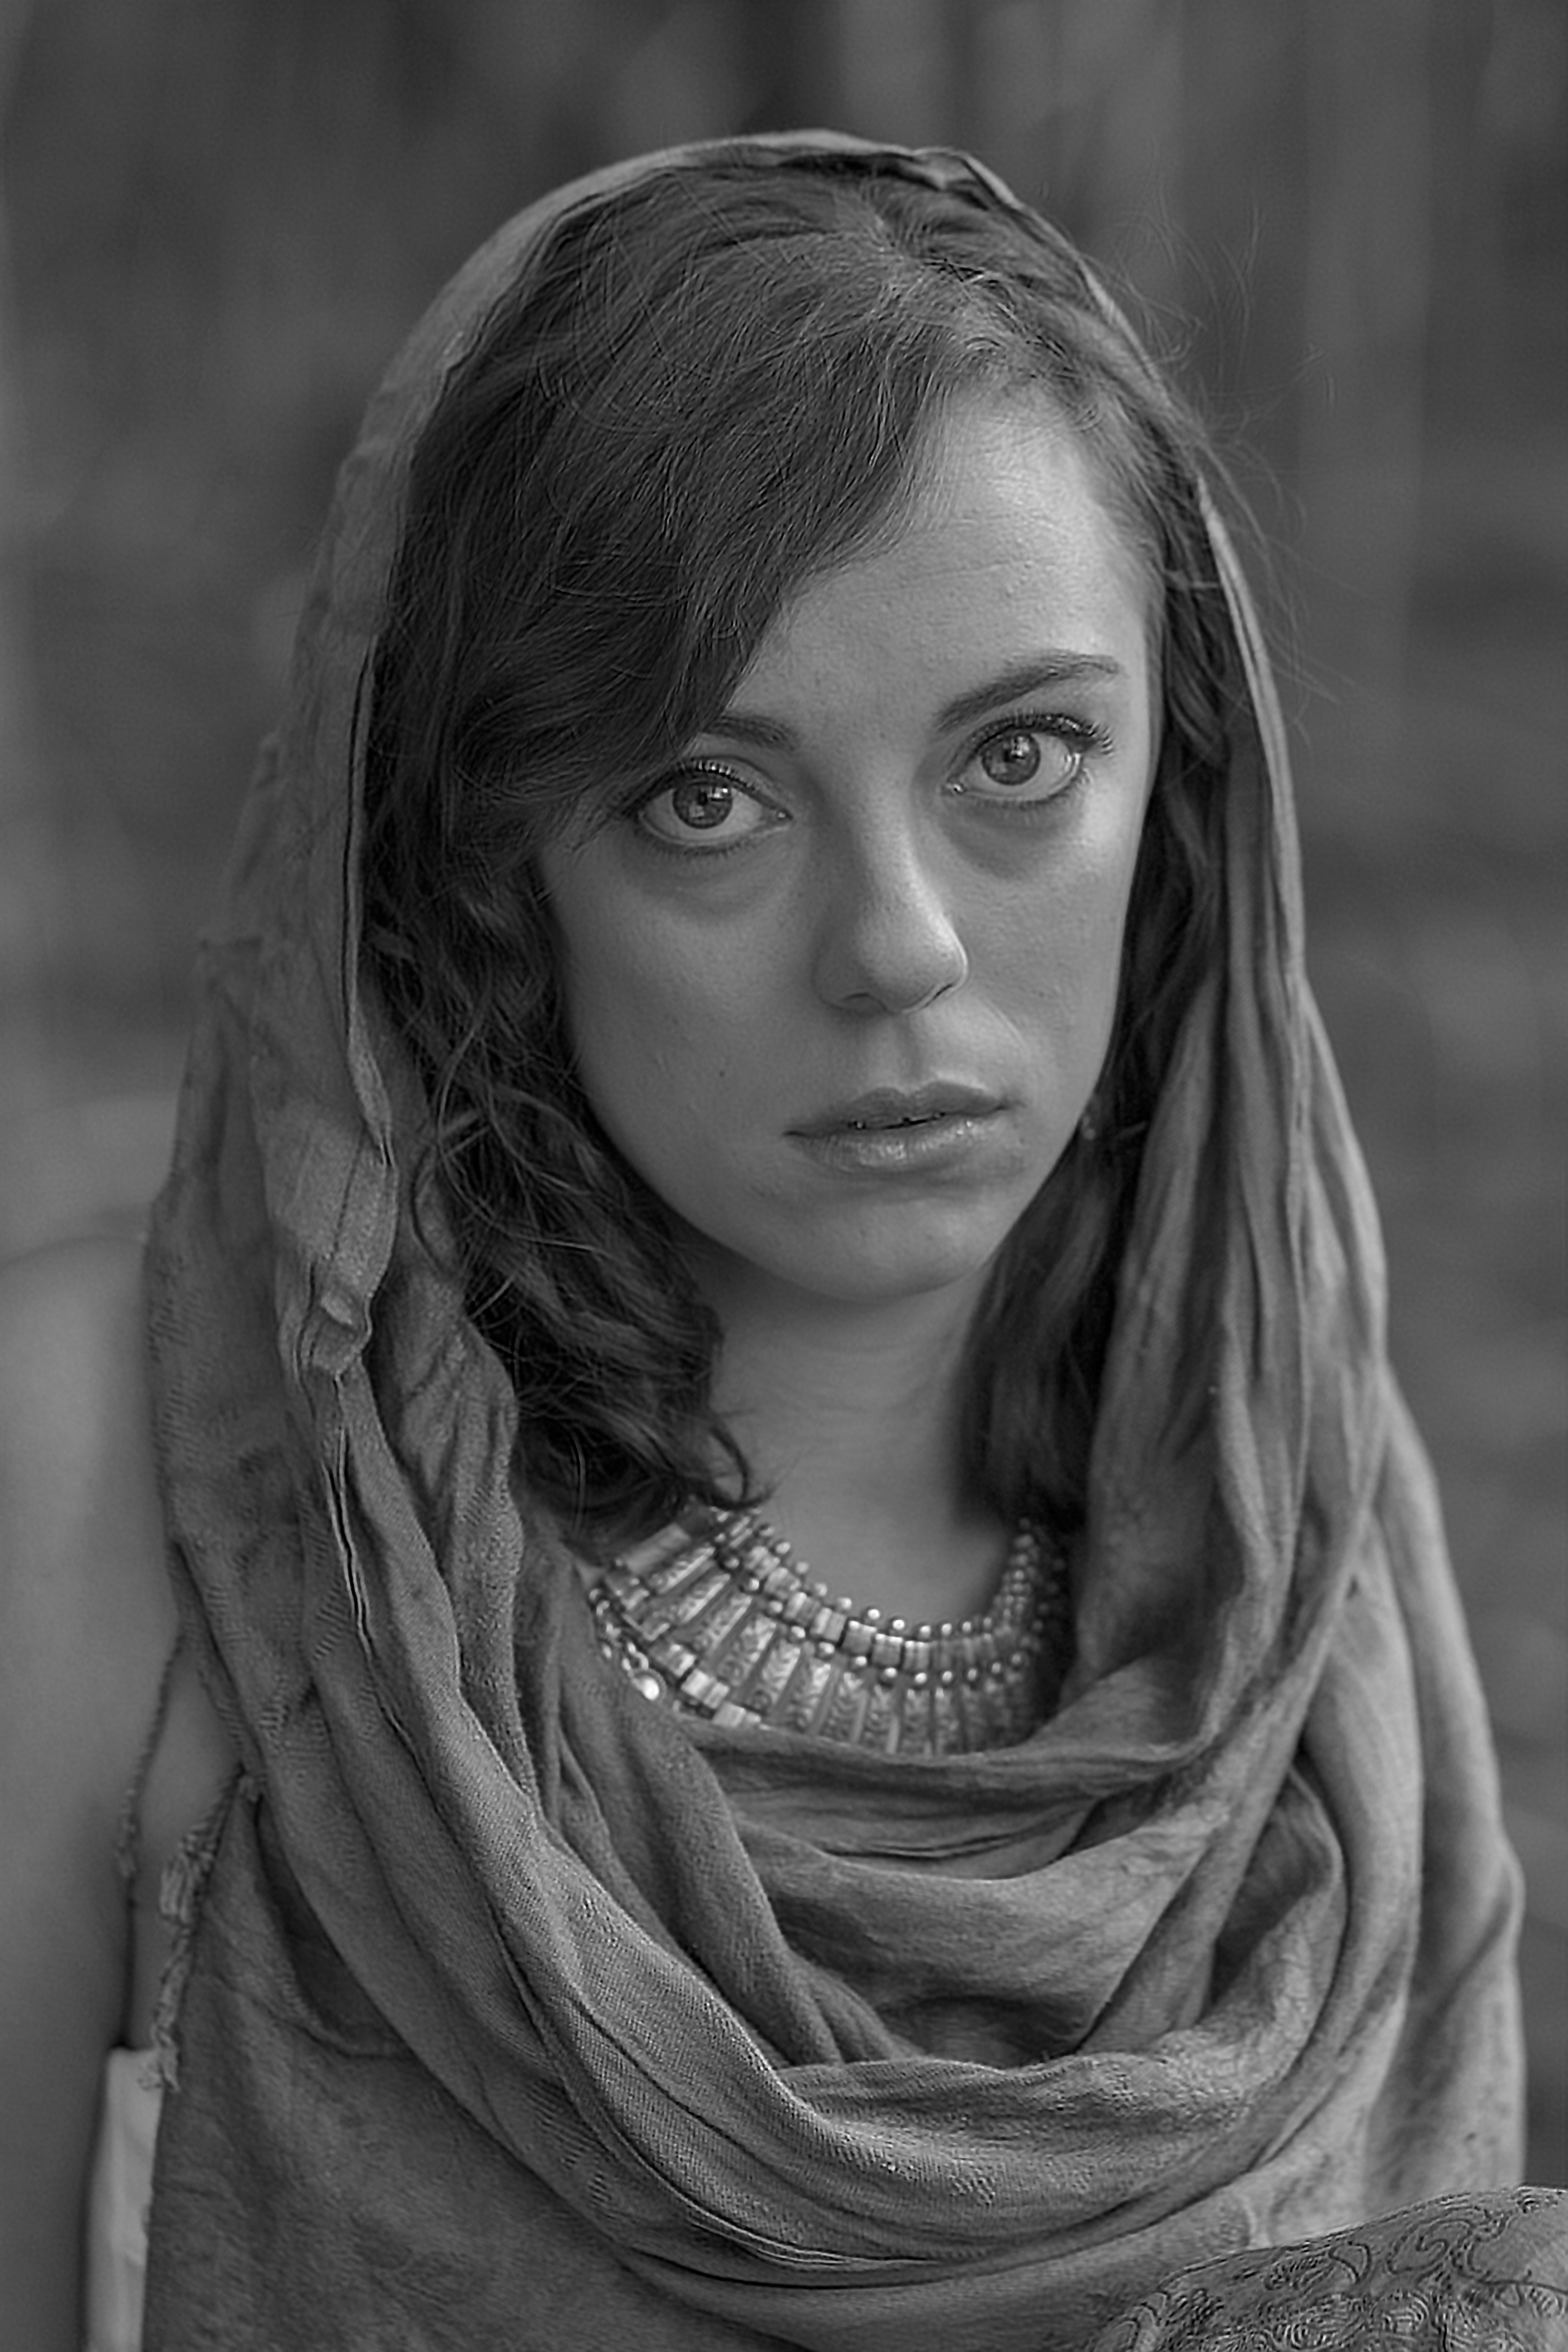
black and white, girl, woman, white, photography, portrait, model, black, monochrome, lady, long hair, face, head, photograph, beauty, photo shoot, monochrome photography, portrait photography, art model